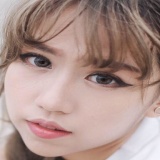
ca sĩ Min